Schmidtburg

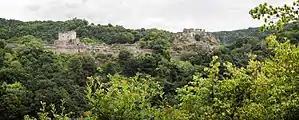
Schmidtburg

The Schmidtburg is a ruined hill castle next to Schneppenbach (Hunsrück) in Germany. The castle was built up in 926, and was destroyed during the War of the Grand Alliance (1688–1697) by French troops in 1688.